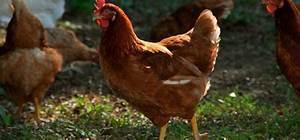
chicken